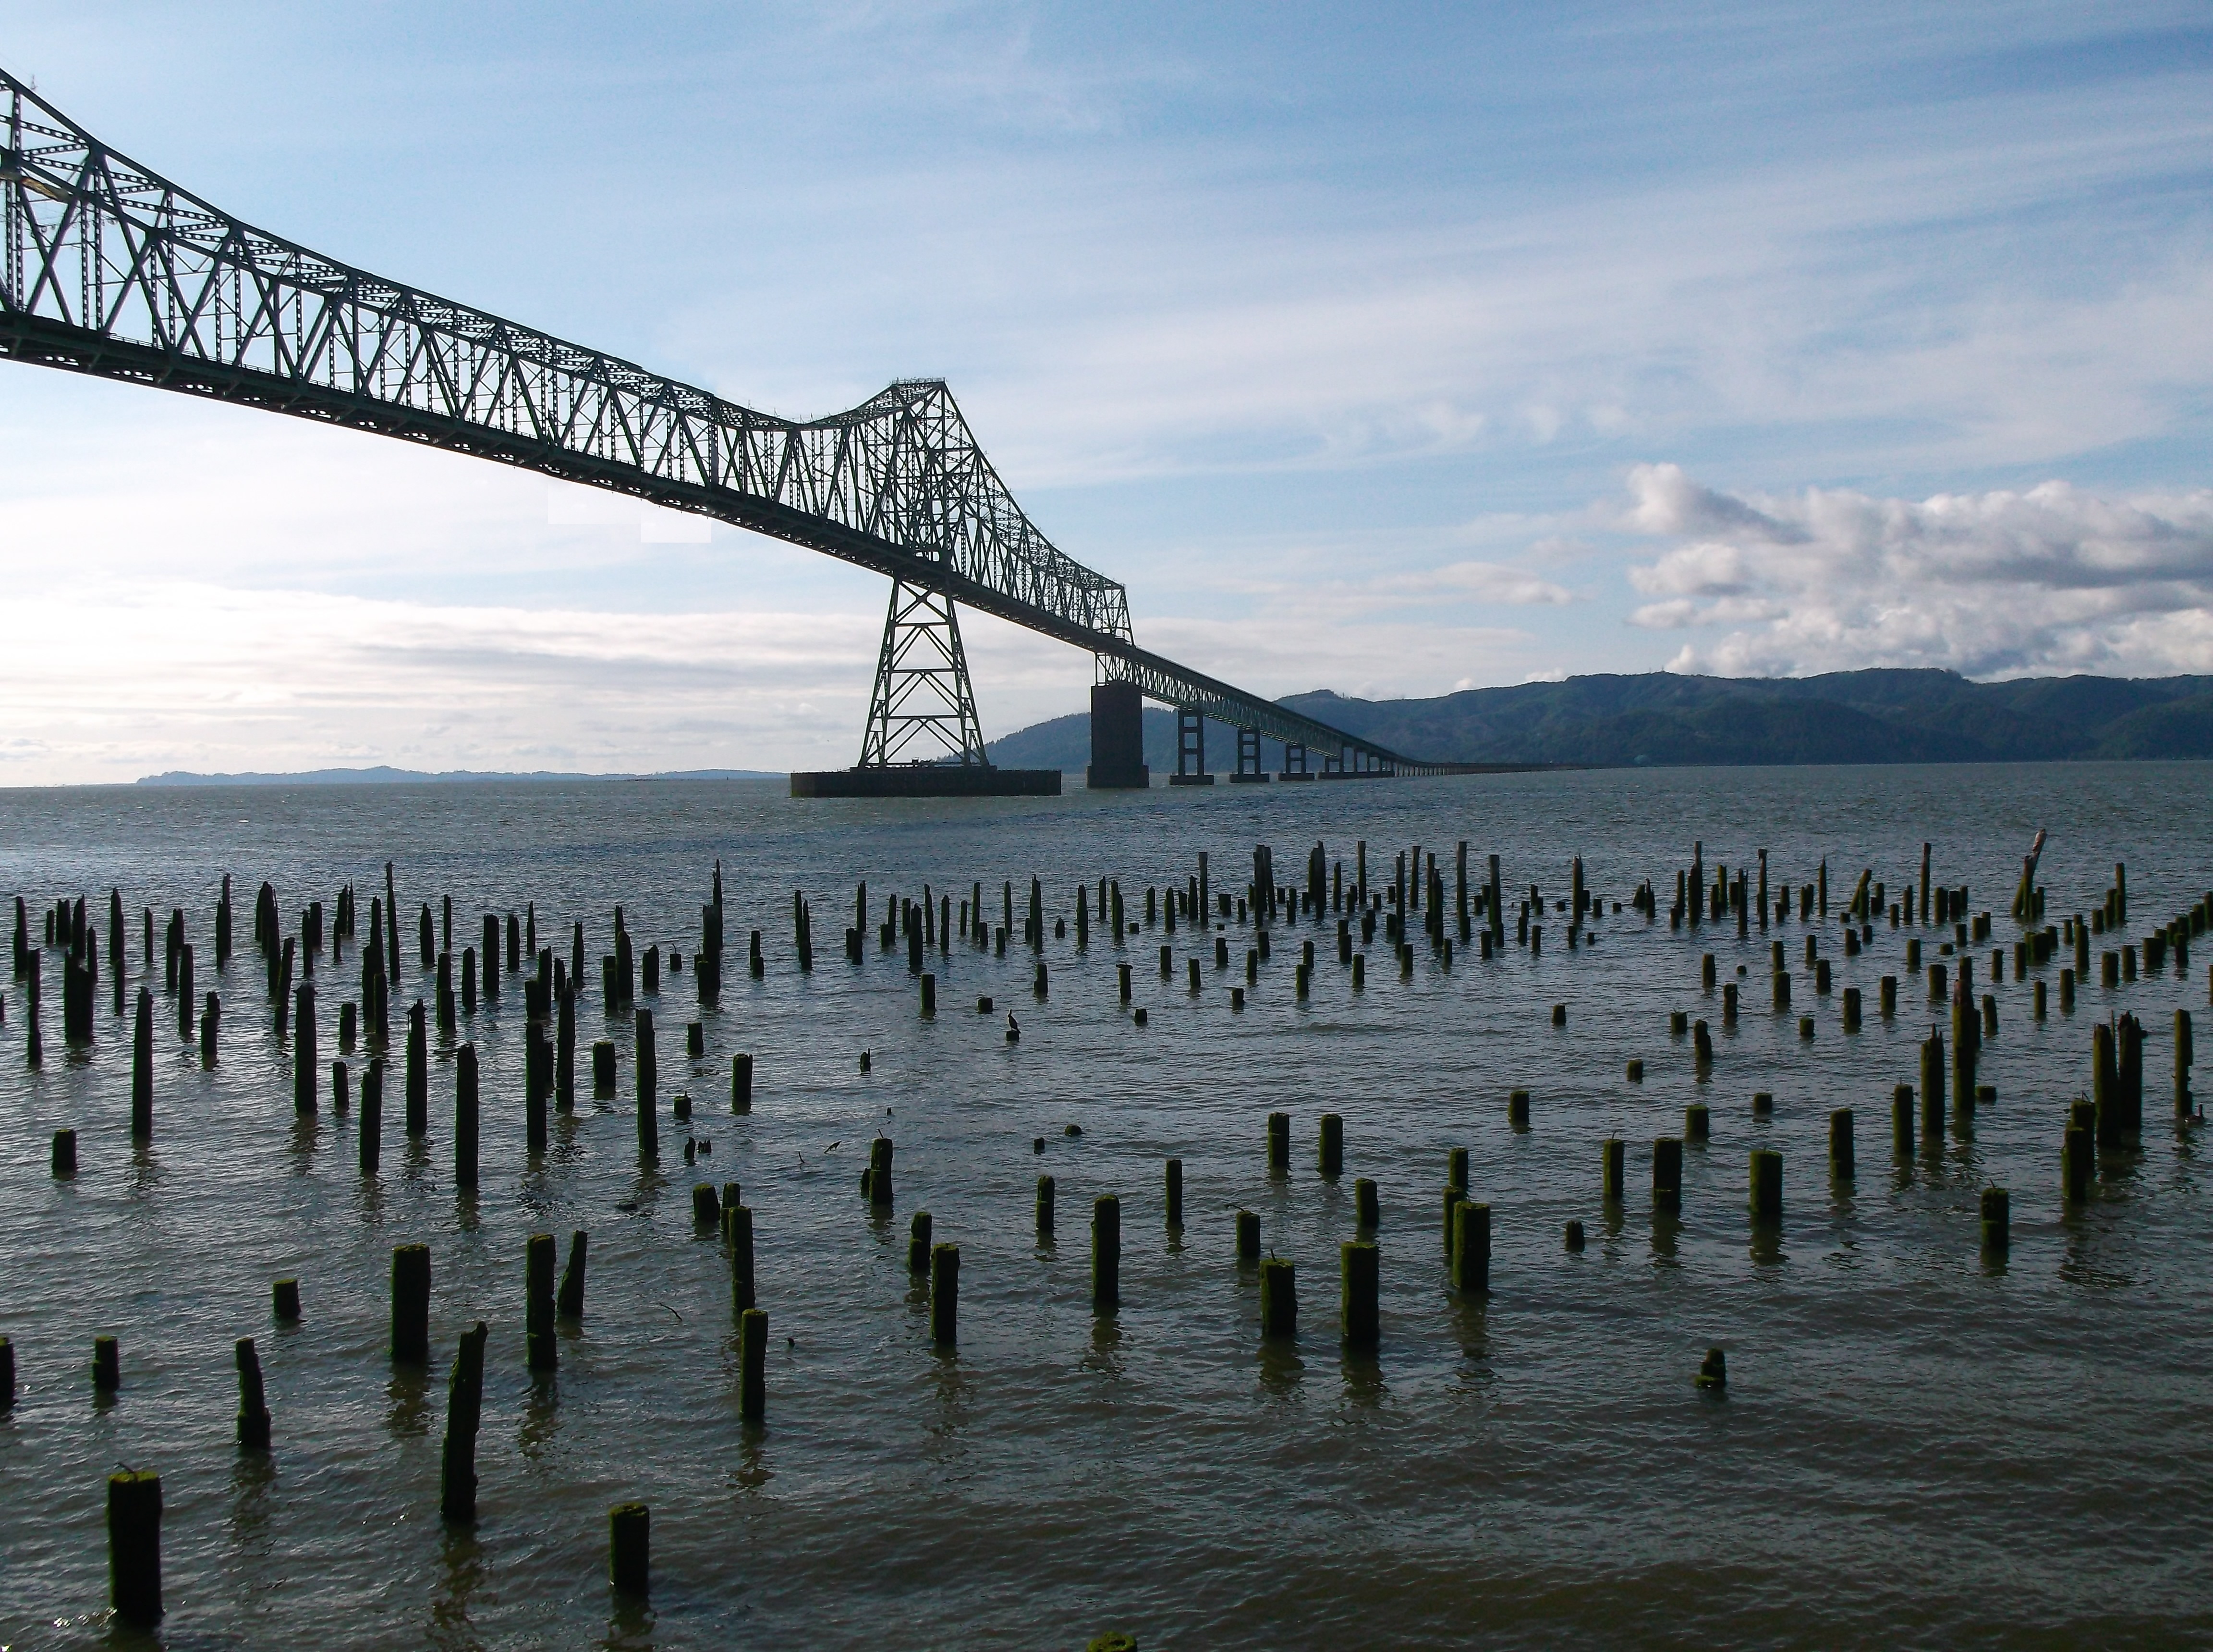
beach, sea, coast, water, sand, winter, architecture, sky, bridge, shore, wave, pier, river, reflection, scenic, landmark, blue, wetland, breakwater, columbia river, astoria megler bridge